Operation Varsity

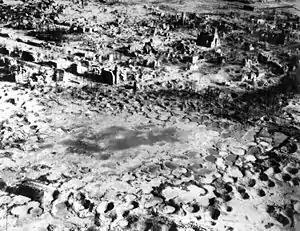
The city of Wesel lies in ruin after Allied bombardment.

The 513th Parachute Infantry Regiment was the second American airborne unit to land after the 507th, under the command of Colonel James Coutts. En route to the drop zone, the transport aircraft carrying the 513th had the misfortune to pass through a belt of German antiaircraft weapons, losing 22 of the C-46 transport aircraft and damaging a further 38. Just as the 507th had, the 513th also suffered from pilot error due to the ground haze, and as such the regiment actually missed its designated drop zone, DZ X, and was dropped on one of the landing zones designated for the British 6th Airlanding Brigade. Despite this inaccuracy the paratroopers swiftly rallied and aided the British glider-borne troops who were landing simultaneously, eliminating several German artillery batteries that were covering the area. Once the German troops in the area had been eliminated, a combined force of American and British airborne troops stormed Hamminkeln and secured the town. By 2 pm, Colonel Coutts reported to Divisional Headquarters that the 513th Parachute Infantry had secured all of its objectives, having knocked out two tanks and two complete regiments of artillery during their assault. During its attempts to secure its objectives, the regiment also gained a third Medal of Honor for the 17th Airborne Division when Private First Class Stuart Stryker posthumously received the award after leading a charge against a German machine-gun nest, creating a distraction to allow the rest of his platoon to capture the fortified position in which the machine-gun was situated.